Antimicrobials in aquaculture

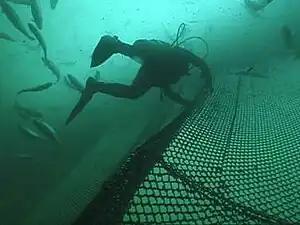
A copper alloy pen that has been deployed on a fish farm at depth of 14 feet for one year shows no signs of biofouling.

Recently, copper alloys have become important netting materials in aquaculture (the farming of aquatic organisms including fish farming). Various other materials including nylon, polyester, polypropylene, polyethylene, plastic-coated welded wire, rubber, patented twine products (Spectra, Dyneema), and galvanized steel are also used for netting in aquaculture fish enclosures around the world. All of these materials are selected for a variety of reasons, including design feasibility, material strength, cost, and corrosion resistance.